Fall of the Republic of Venice

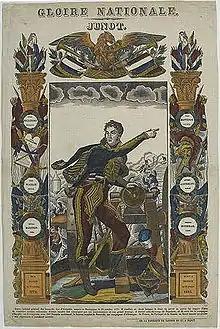
General Junot, commander of the French forces in the Veneto

With the capture of Mantua on 2 February 1797, the French removed the last bastion of Habsburg resistance in Italy. The French now began to promote openly the "democratization" of Bergamo, which, under the pressure of general Louis Baraguey d'Hilliers, rose in revolt against Venice on 13 March, establishing the Republic of Bergamo. Three days later, the "provveditore" extraordinary Francesco Battagia, in an effort to restore order, issued a general amnesty for any acts disturbing the public order. However, Battagia was already fearing the loss of Brescia, the city where he resided, and to which the Bergamasque revolutionaries were marching, as well.